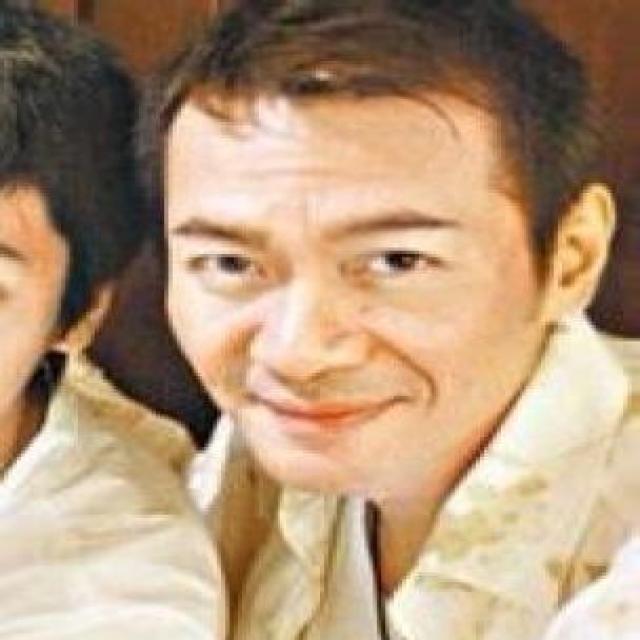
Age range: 45-64